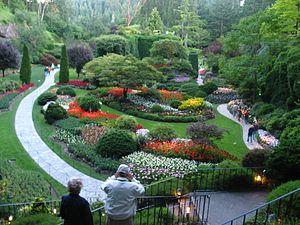
Voici la liste des lieux historiques nationaux du Canada situé en Colombie-Britannique. En mars 2011, on compte 93 lieux historiques nationaux en Colombie-Britannique, dont 13 sont administrés par Parcs Canada. De ce nombre, il faut rajouté aussi un site qui a perdu sa désignation.